Calibrachoa

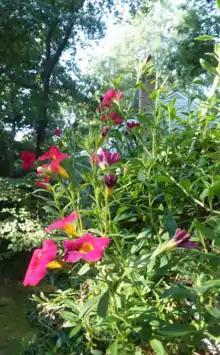
calibrachoa "million bells" in a hanging basket

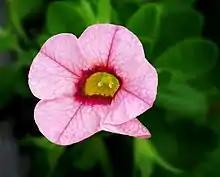
hybrid 'Superbells Strawberry Punch'

Calibrachoa is a genus of plants in the Solanaceae (nightshade) family. They are evergreen short-lived perennials and subshrubs with a sprawling habit, with small petunia-type flowers. They are found across much the same region of South America as petunias, from southern Brazil across to Peru and Chile, inhabiting scrub and open grassland.